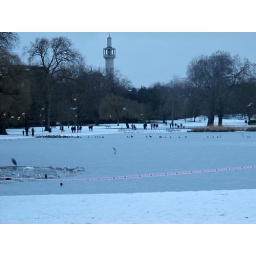
Cold birdies crossing the lake in a line to meet people feeding the birds at Regent's Park freeze, London.